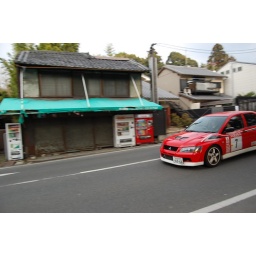
world's best car in rally trim running down the road in nara.